Whitley Bay

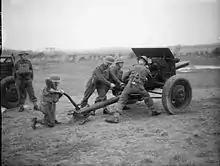
British airmen man a 75mm field gun during training at No. 2 RAF Regiment School, Whitley Bay (then Northumberland), UK.

On 1 January 1944, the Whitley and Monkseaton Urban District became the Whitley Bay Urban District and on 5 March 1954 it was granted a Royal Charter of Incorporation as the Borough of Whitley Bay. The charter was presented by The Princess Royal at a ceremony in the town on 14 April 1954.